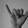
ASL letter: Y